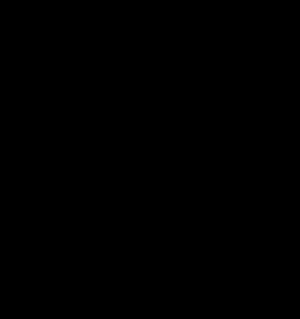
Les applications de l'amplificateur opérationnel sont divisées en deux grandes catégories suivant la nature de la contre-réaction :